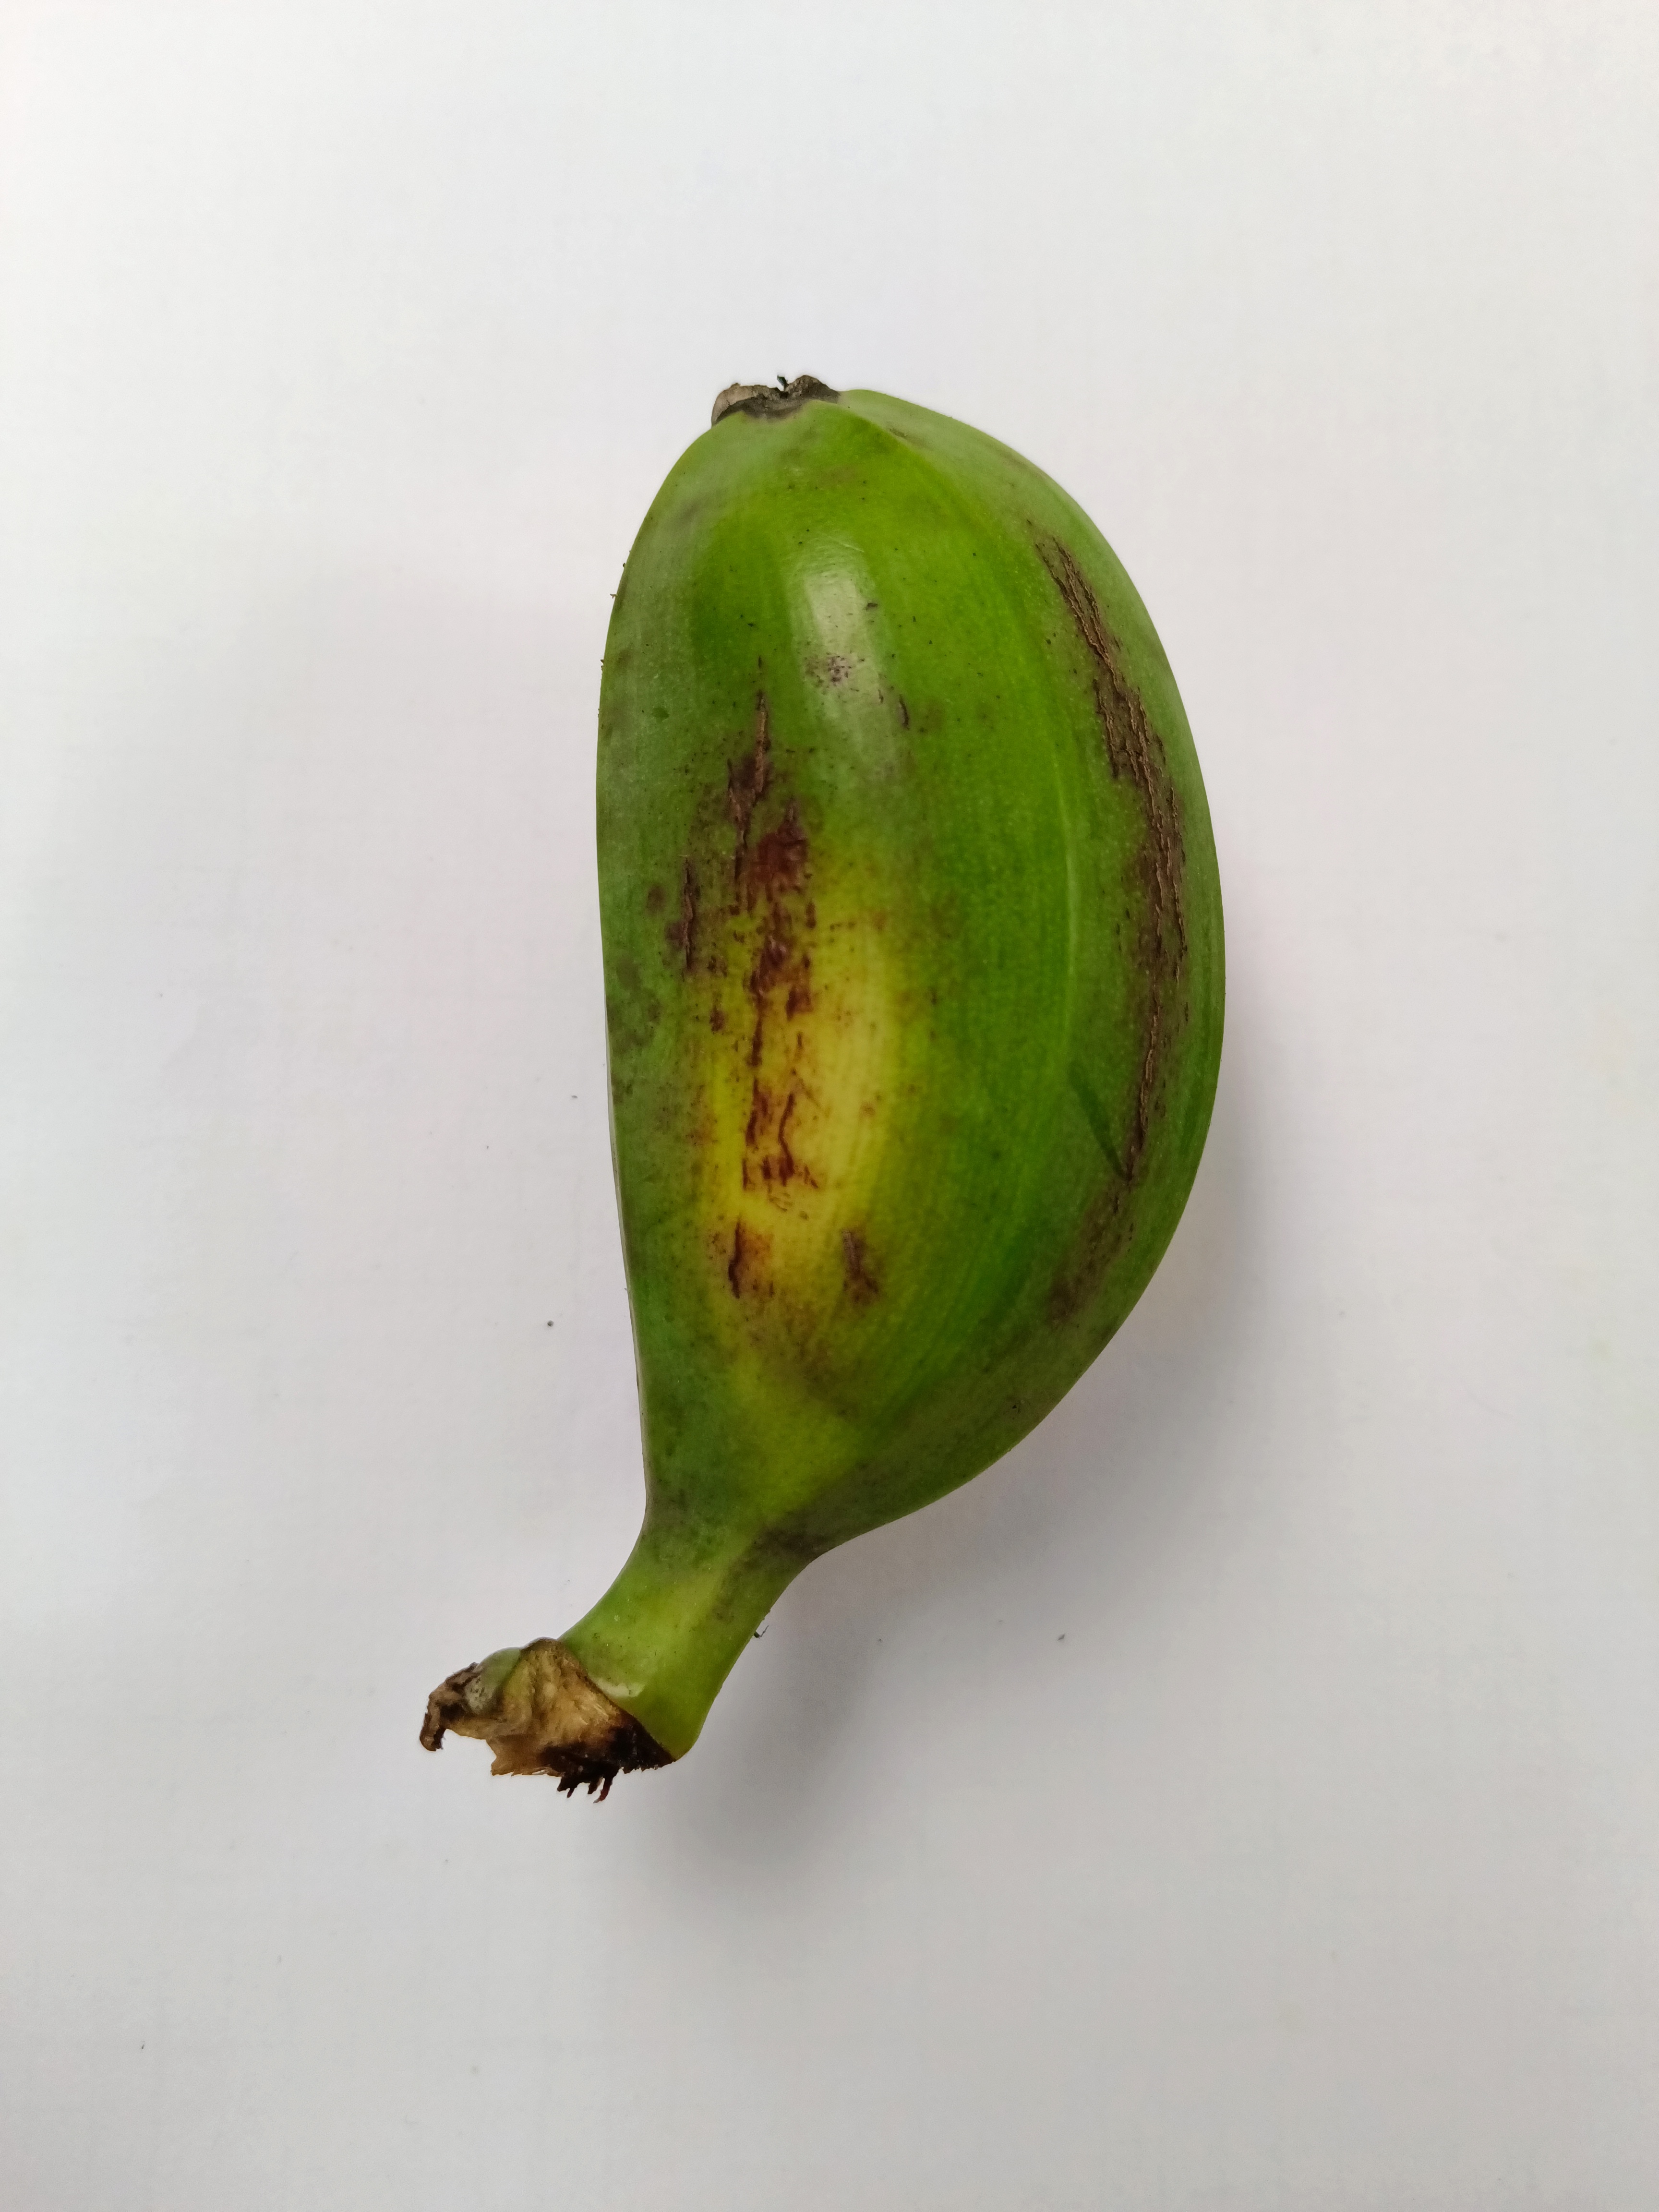
Banana variety: Bichi